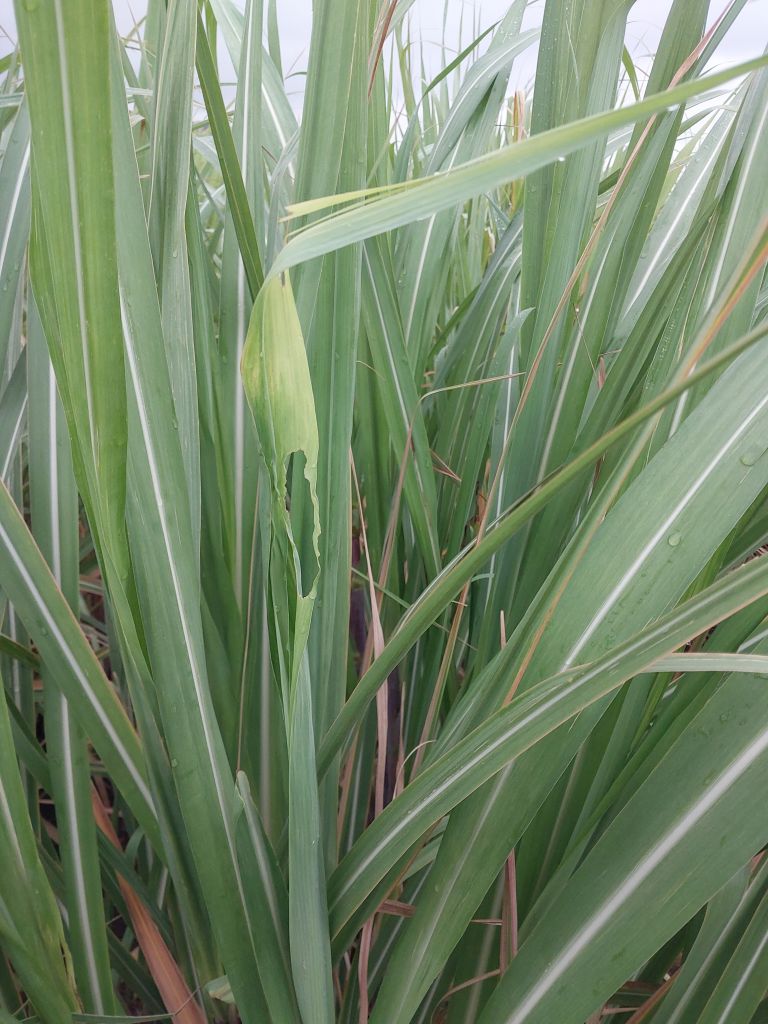
Label: Pokkah Boeng